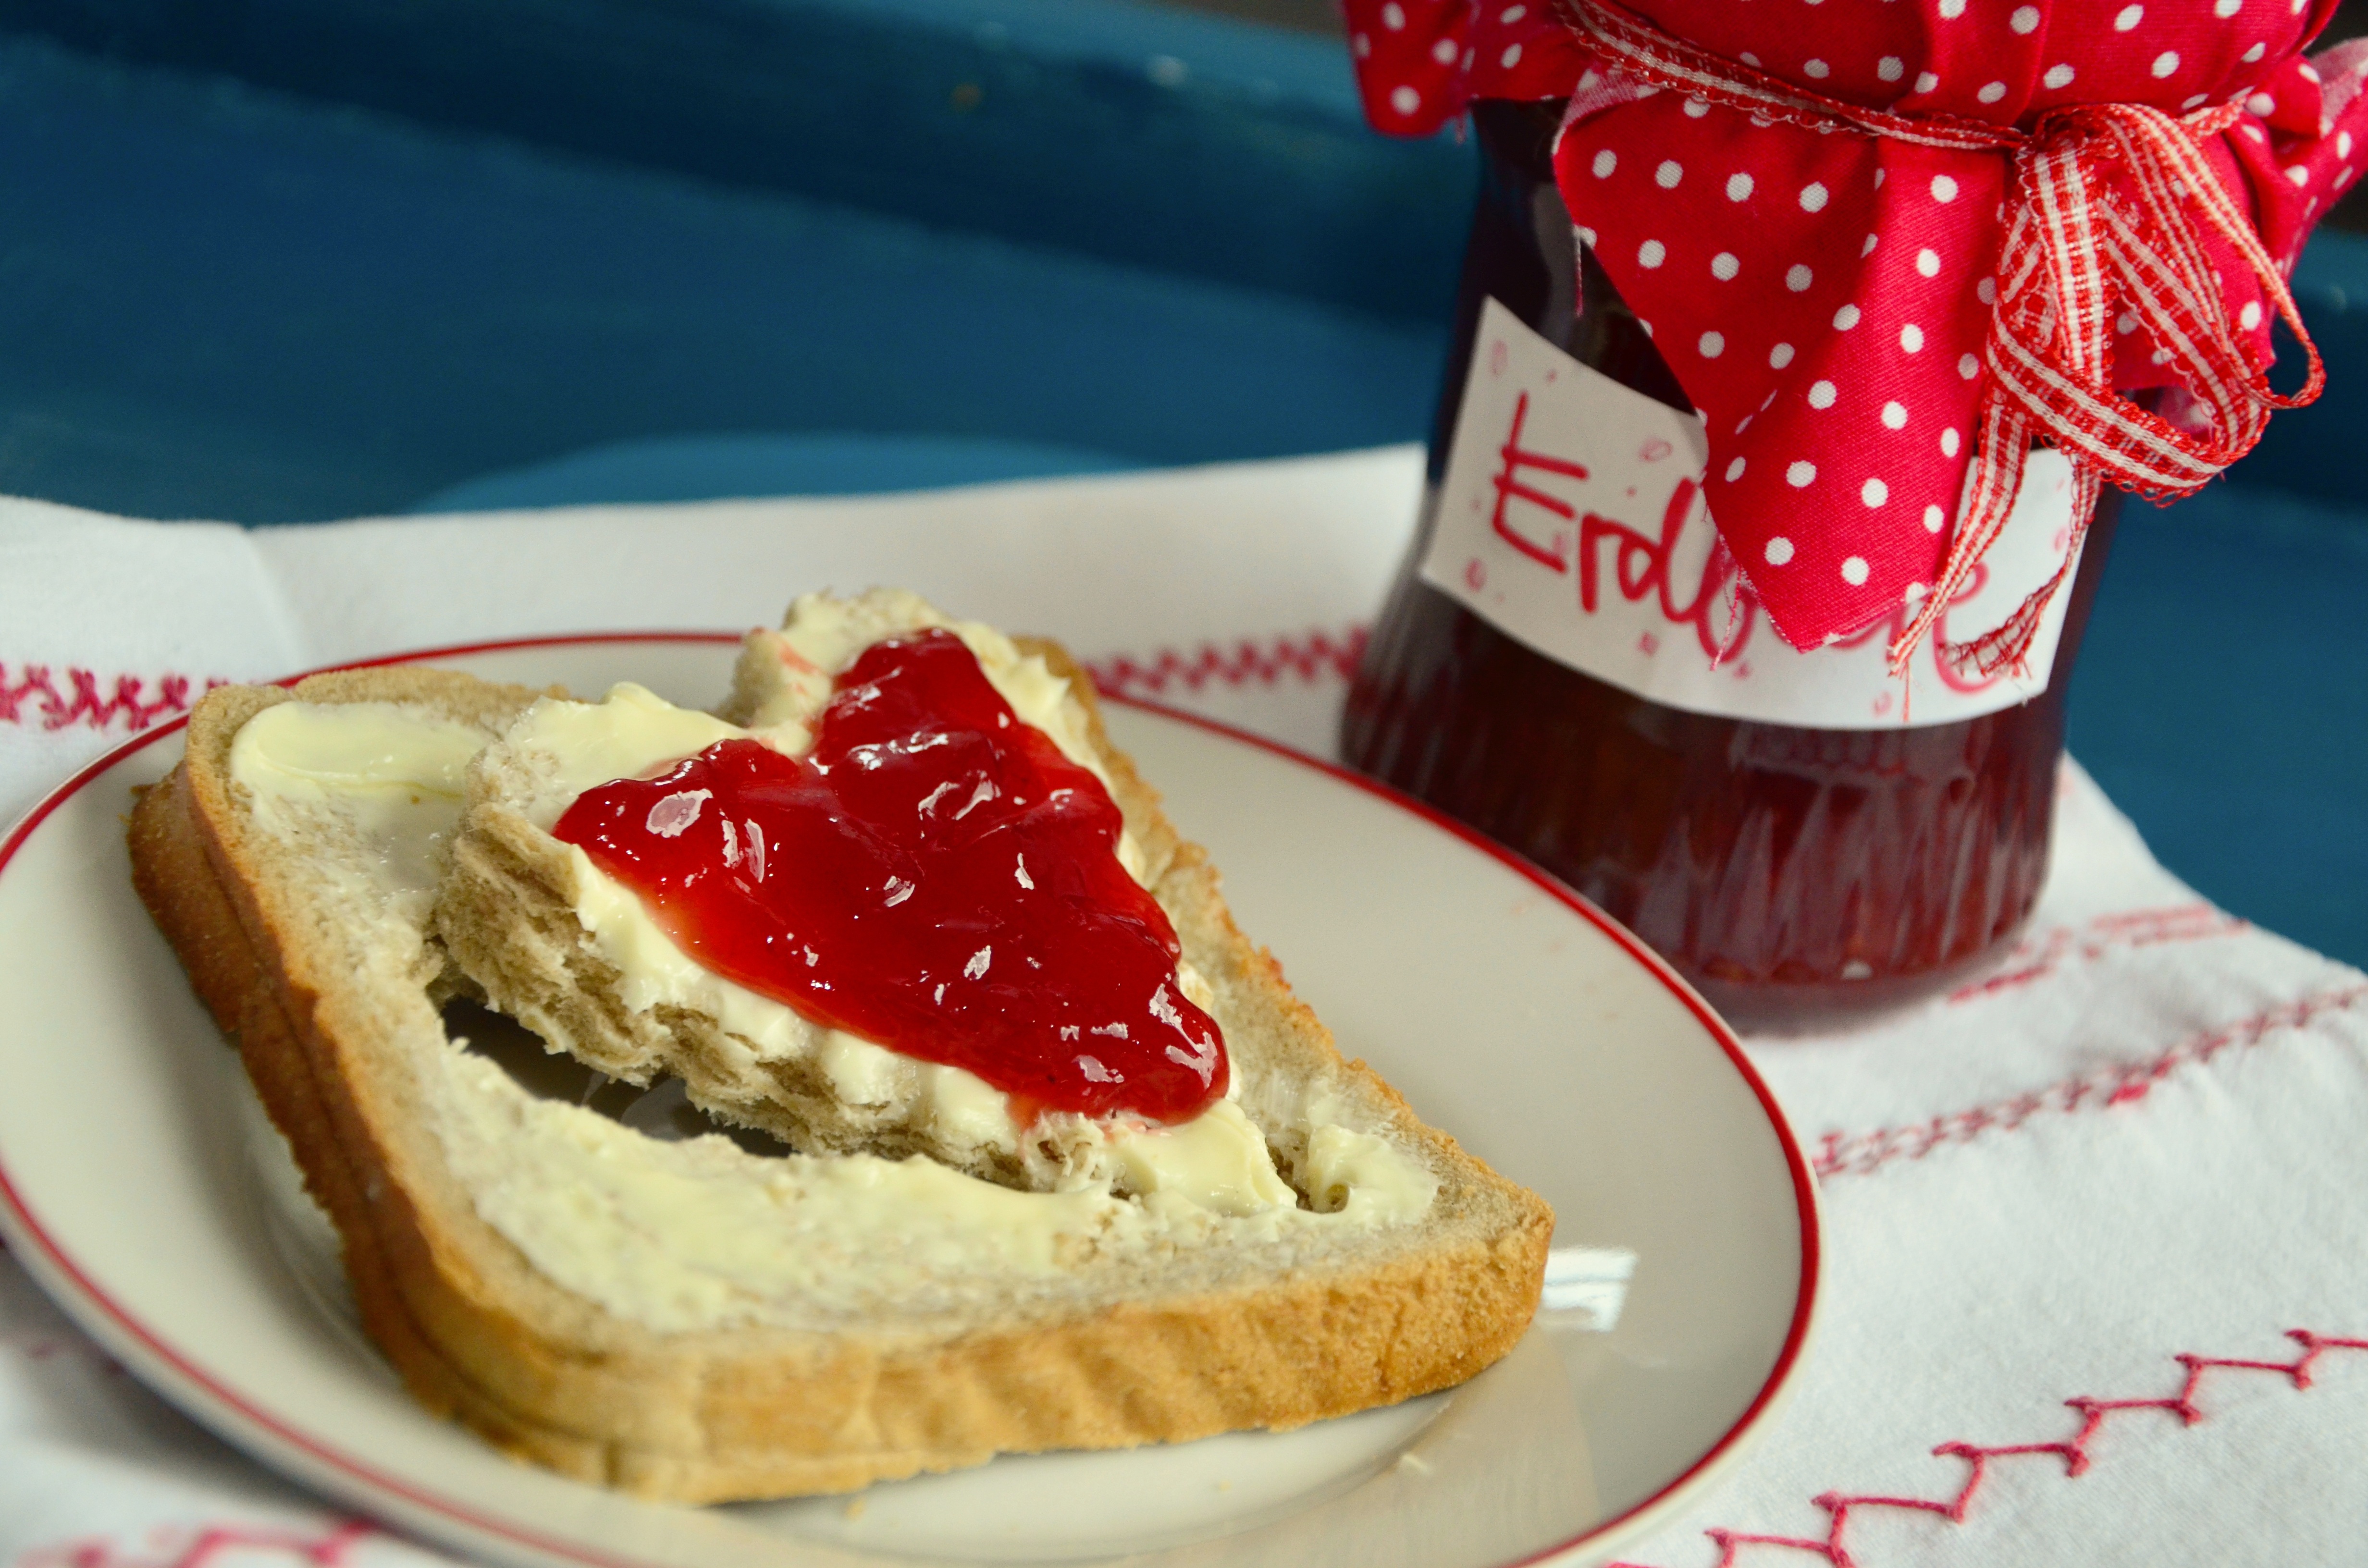
raspberry, fruit, berry, sweet, heart, dish, meal, food, produce, breakfast, baking, dessert, cuisine, homemade, bread, strawberry, jam, whipped cream, strawberries, sweetness, baked goods, fruity, jam sandwich